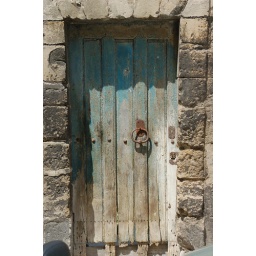
Very old wooden door in stone wall